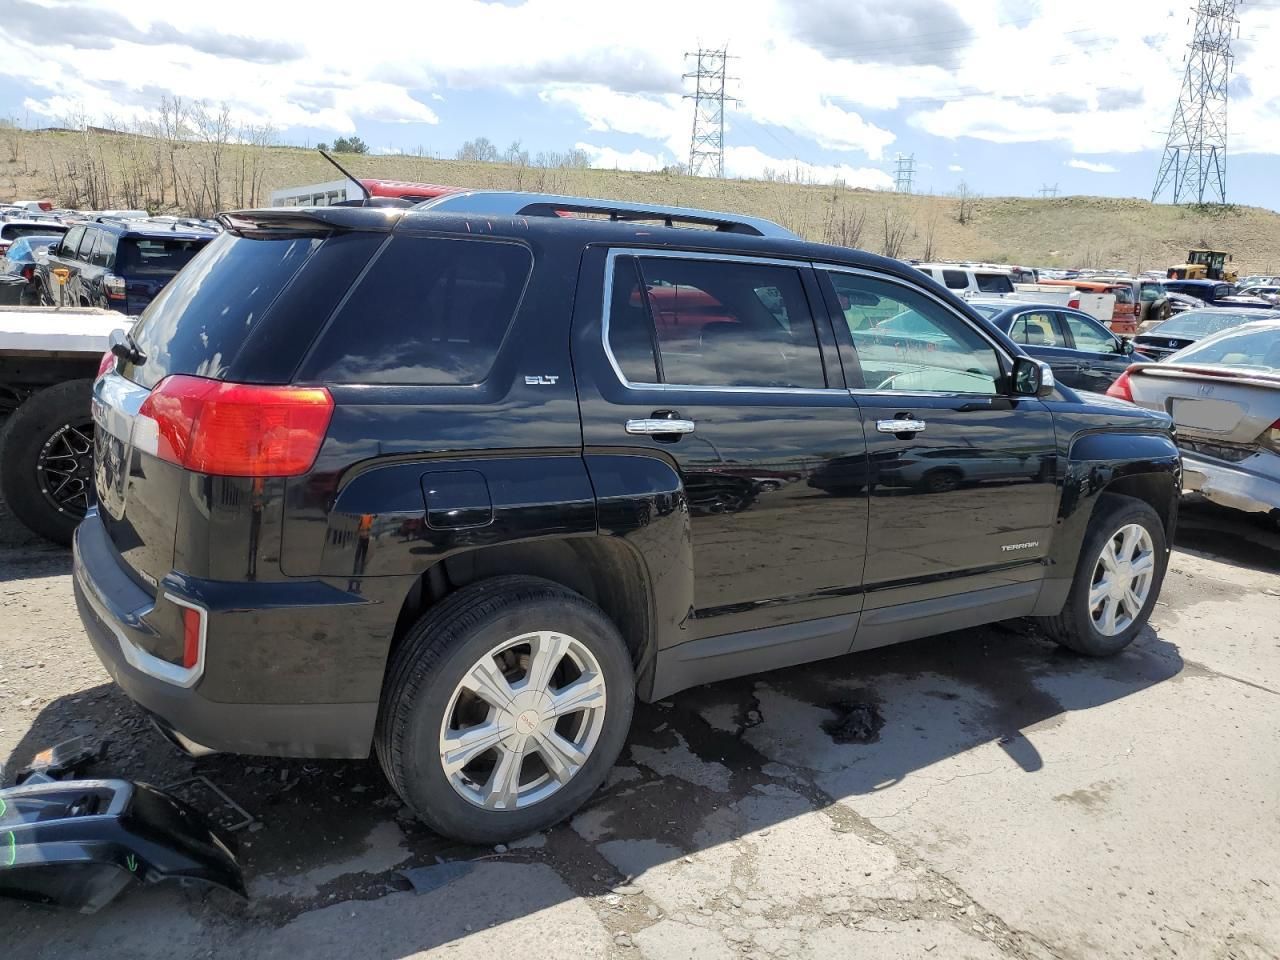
Aucun dommage détecté.
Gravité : aucun